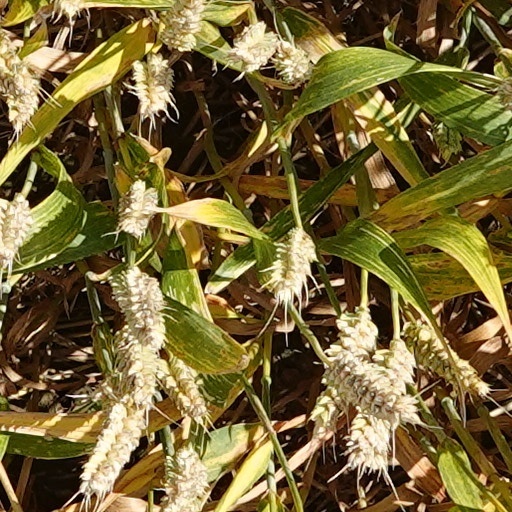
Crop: wheat